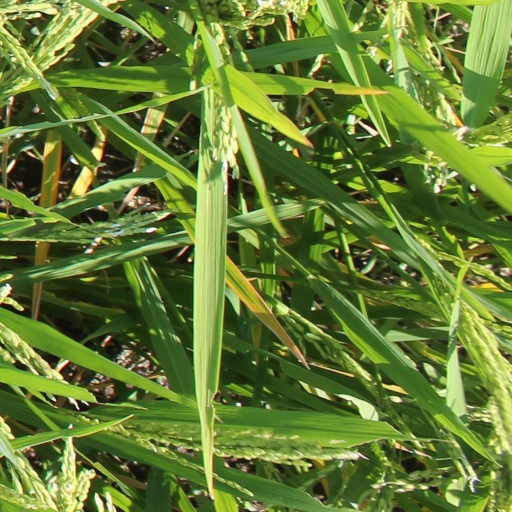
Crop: rice